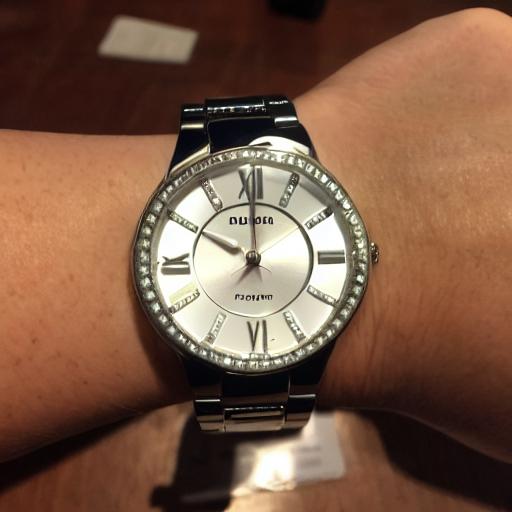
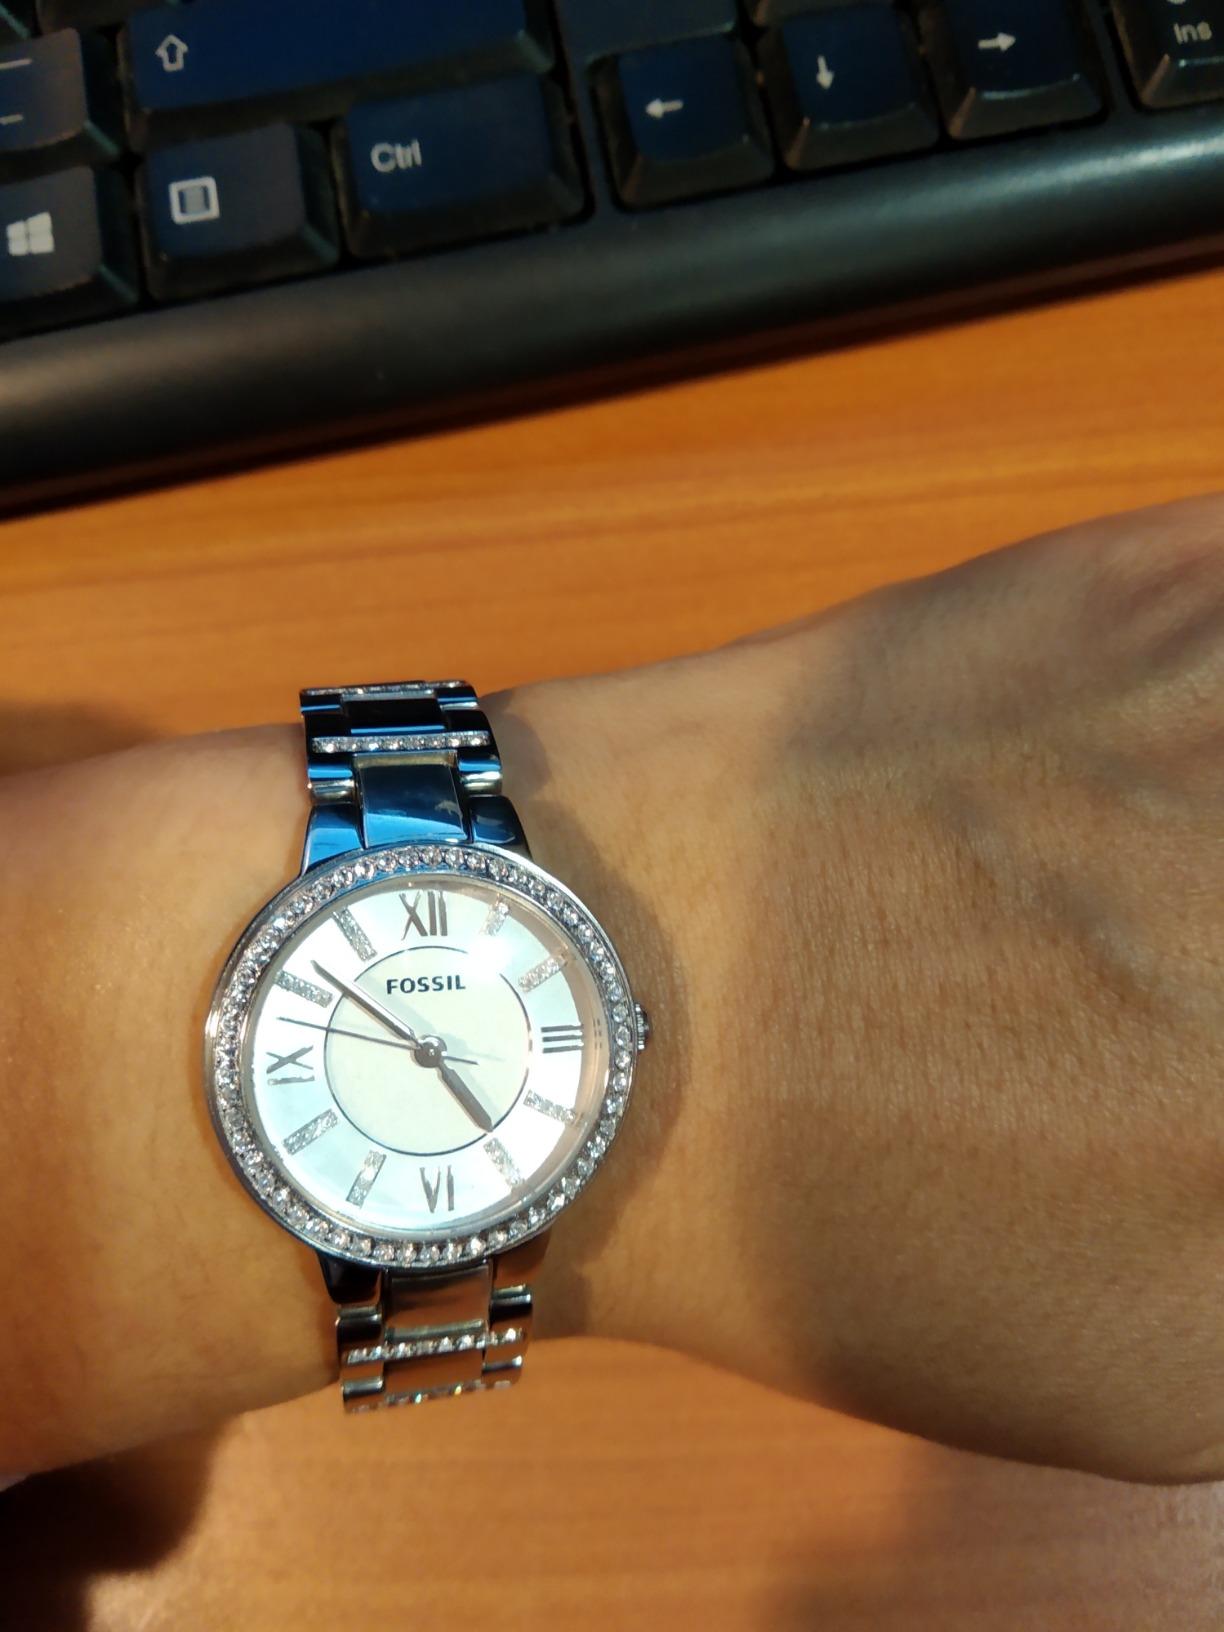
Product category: accessories_watch
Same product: no